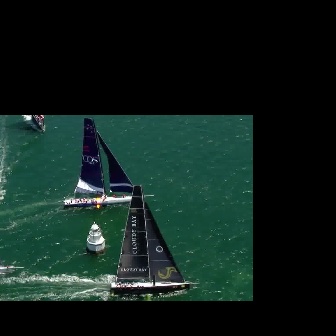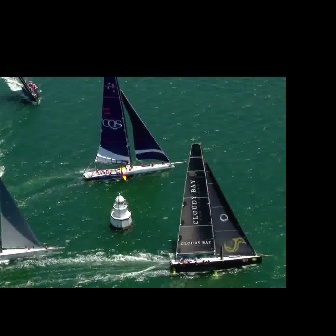
  Please identify the target specified by the bounding box [62,117,153,208] in the first image and locate it in the second image. Return the coordinates in [x_min,y_min,x_max,y_max] format.
Answer: [82,77,185,180]